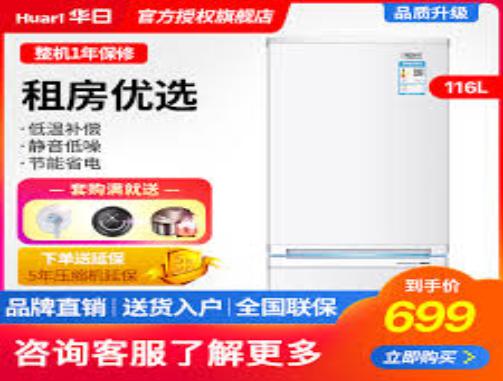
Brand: huari appliance
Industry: Electronic